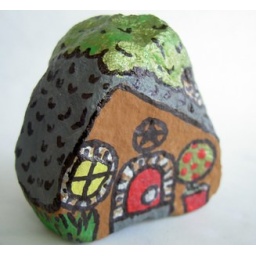
House and tree rock painting by Sprittibee